ACMI (museum)

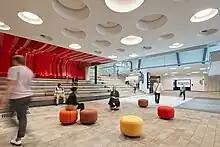
The Lightwell foyer space at the Flinders Street Entrance of ACMI, Fed Square (photo by Shannon McGrath)

Games Lab features videogames from local and international independent developers and AAA publishers. The section contains twelve playable games, plus artworks and interpretive information about the history of videogames. Games Lab is presented in partnership with Melbourne-based game developer Big Ant Studios.